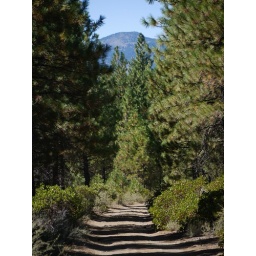
black butte above dirt road